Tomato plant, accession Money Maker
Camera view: horizontal (90 deg, fisheye); turntable rotation: 180 degrees
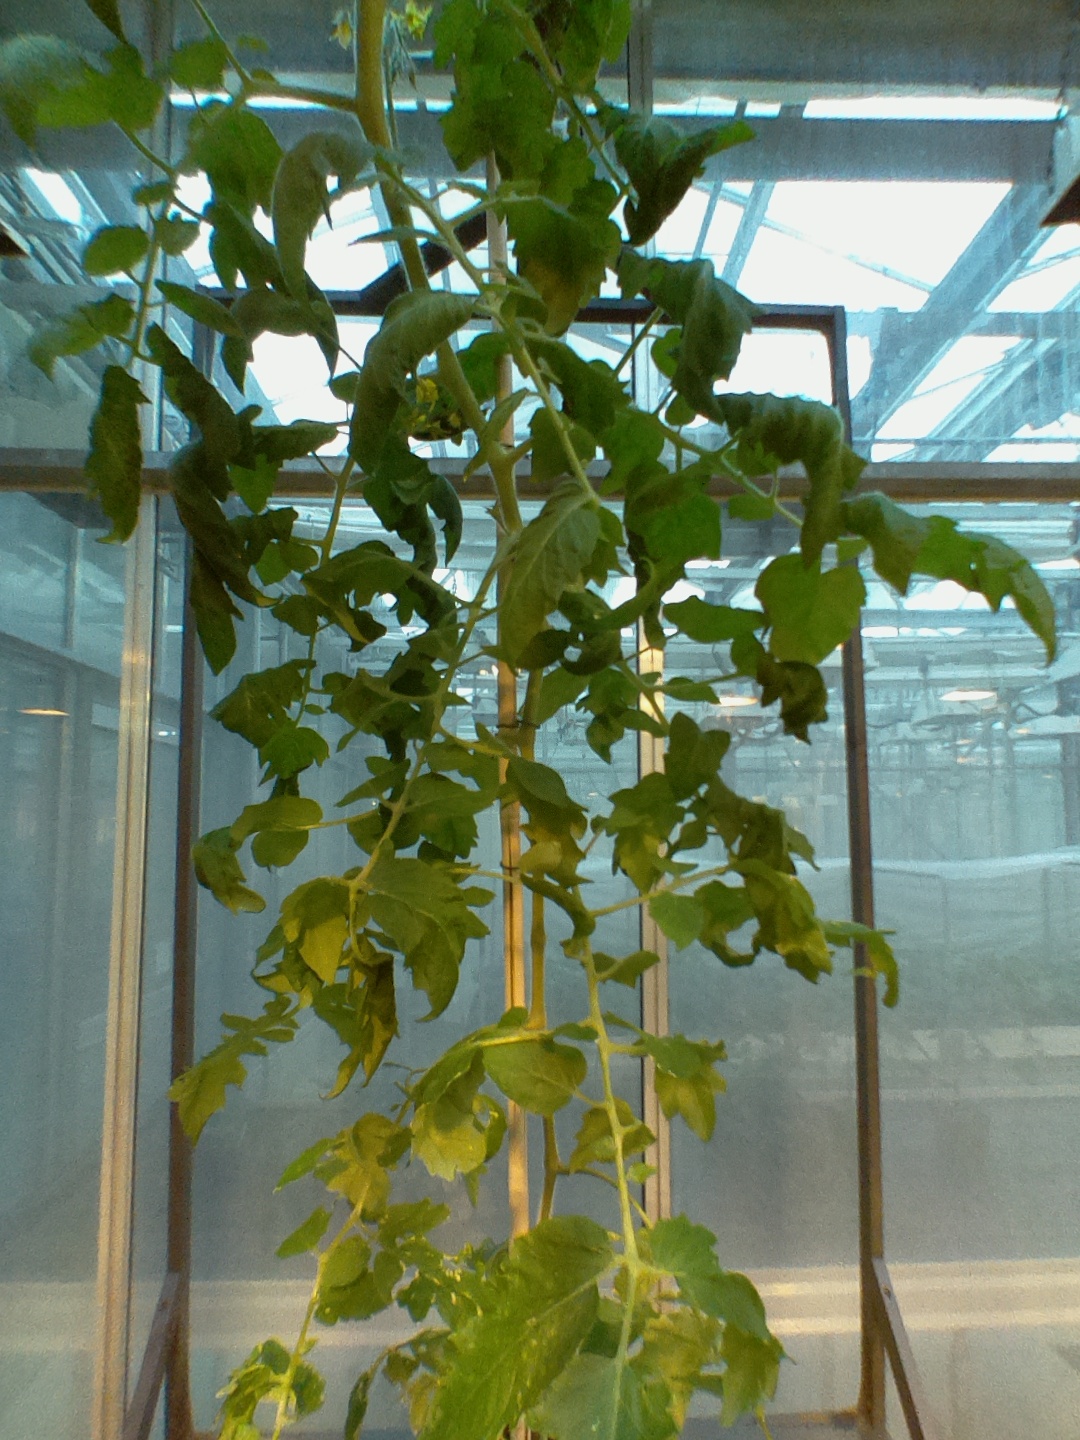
BBCH growth stage 67: Full flowering, 70%-80% of flowers open, more petals falling